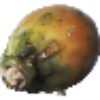
Label: cactus_fruit